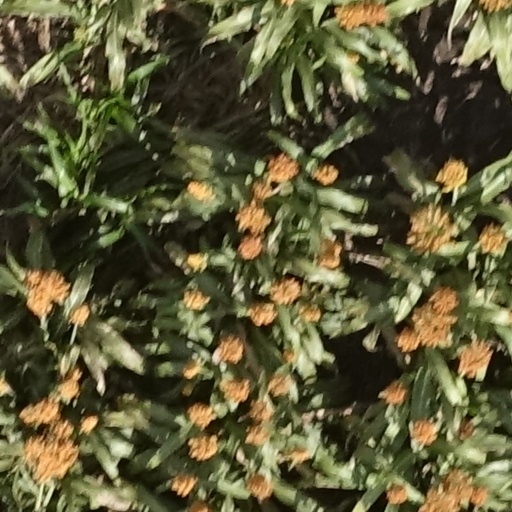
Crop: sorghum